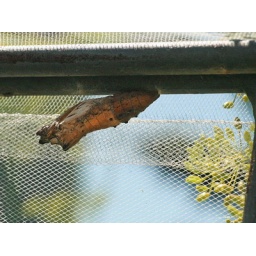
The BST chrysalis can be green or brown in colour.